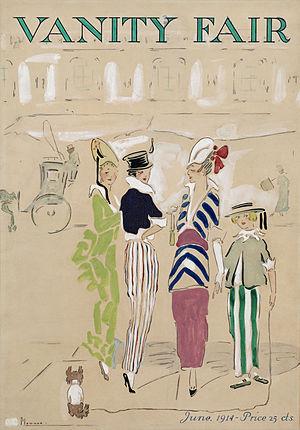
Couverture du magazine Vanity Fair datant de 1914. Trois femmes élégantes et une jeune fille avec un chien. Derrière elles les passants et un fiacre dans la rue. Mine de plomb, encre de chine, gouache et aquarelle."
"Une cover girl est une femme dont la photo figure sur la couverture d'un magazine. Elle peut être un mannequin, une célébrité ou une artiste. Le terme n'est généralement pas usité pour qualifier une apparition occasionnelle ou exceptionnelle d'une personne sur la couverture d'un magazine. Le terme est apparu pour la première fois, en anglais, vers 1899. Le pendant masculin ""cover boy"", n'est cependant pas entré dans les usages.
Vanity Fair est un magazine d'origine américaine des Éditions Condé Nast, qui propose chaque mois à ses lecteurs un ensemble d'articles intellectuels ou non sur les personnalités du monde du spectacle, de la politique, de la mode, ou de l'actualité. Suivant les différents pays, la ligne éditoriale peut varier d'une version à l'autre.
Condé Nast est un groupe américain d'édition de magazines appartenant à Advance Magazine Publishers, et détenant des titres majeurs de la presse américaine ou mondiale tels que The New Yorker, Vogue, Vanity Fair, GQ ou encore Glamour.